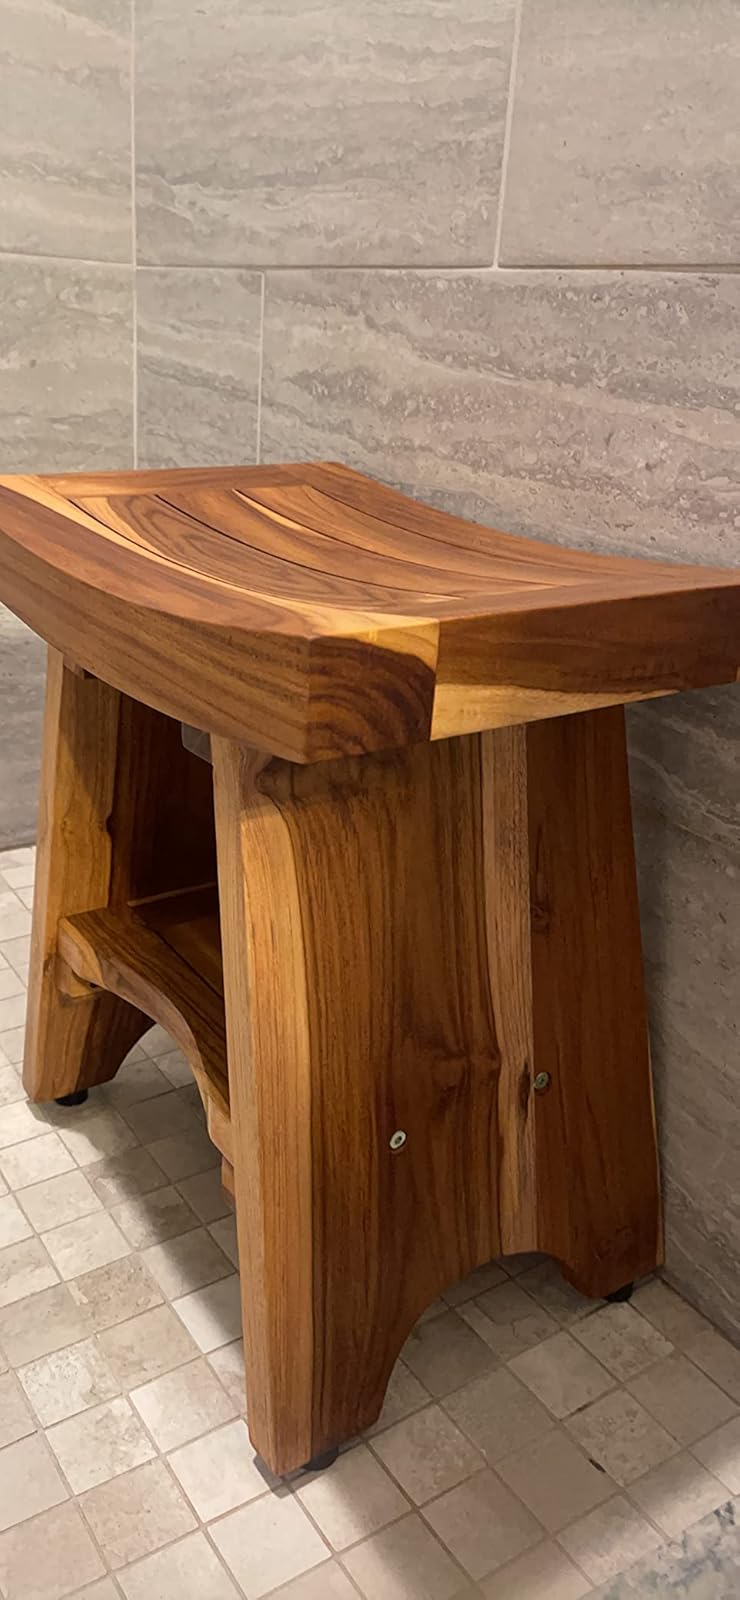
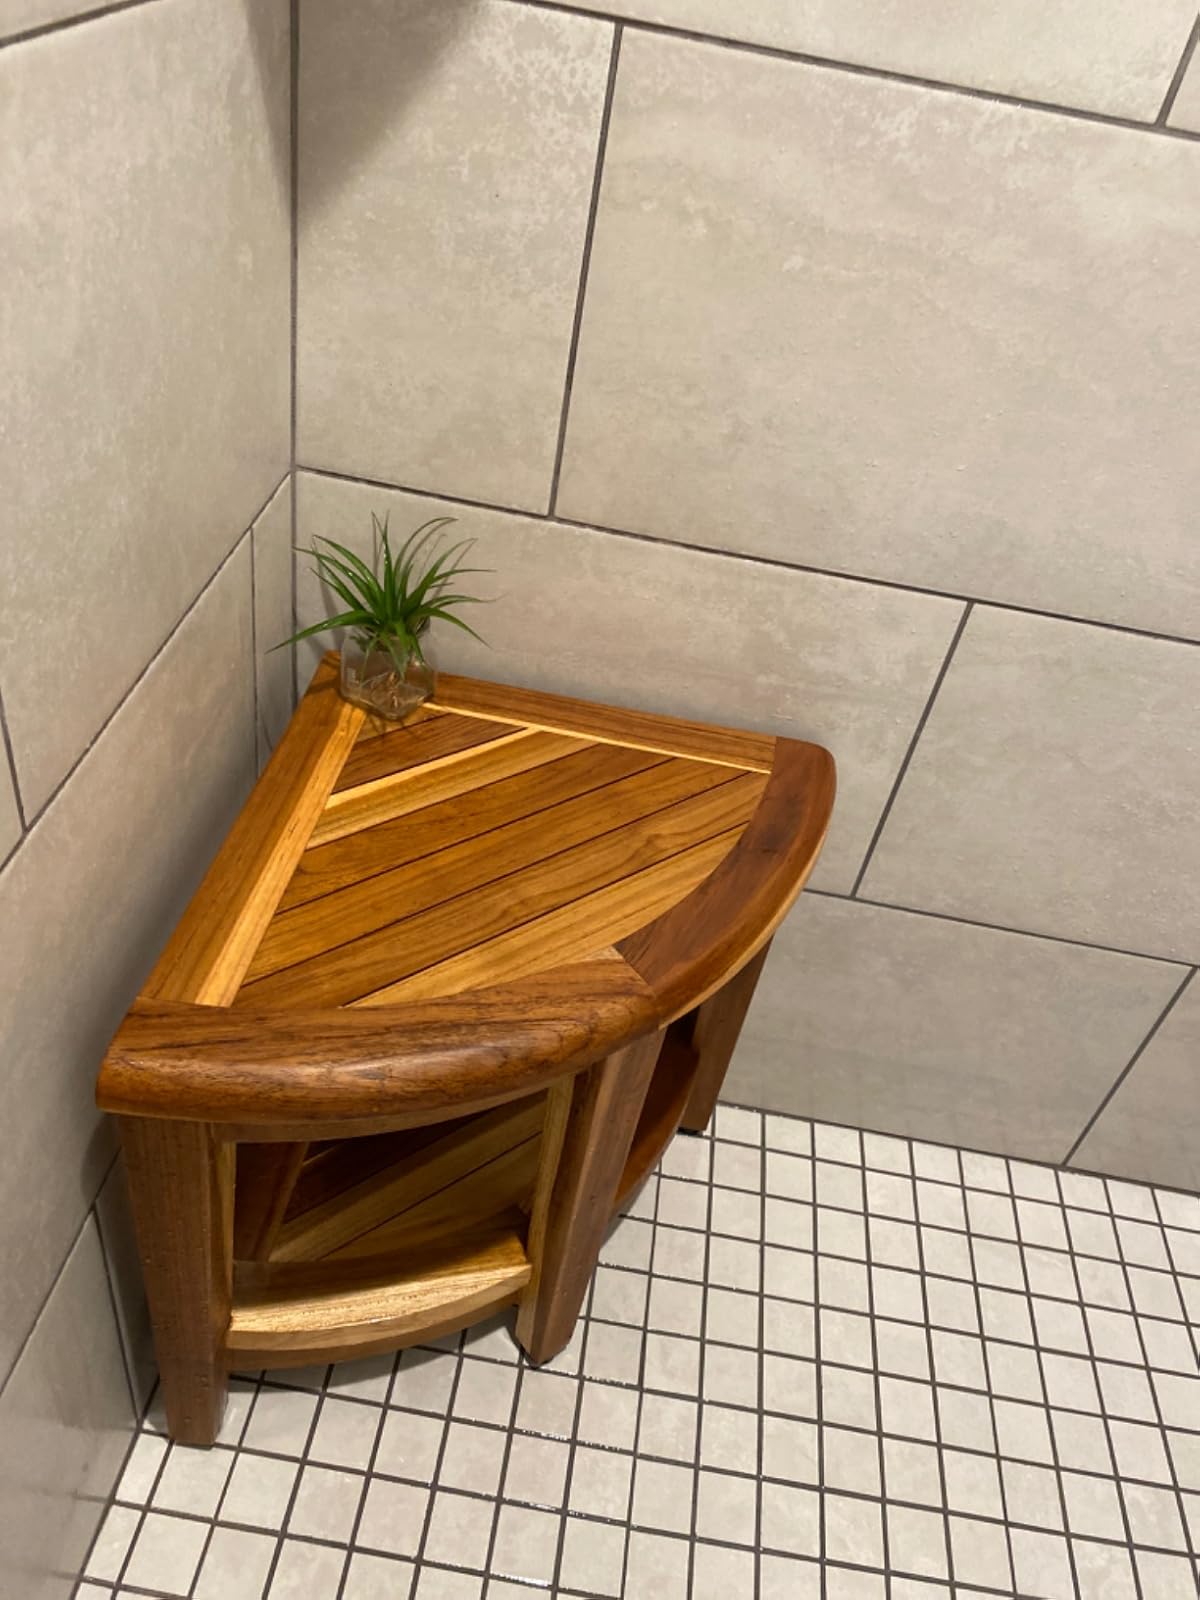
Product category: stool
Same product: no